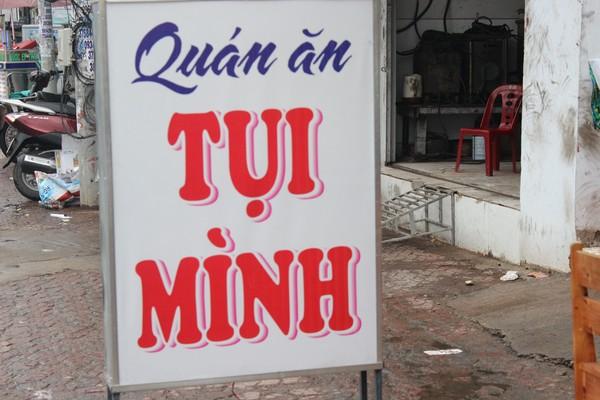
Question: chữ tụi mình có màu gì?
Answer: có màu đỏ